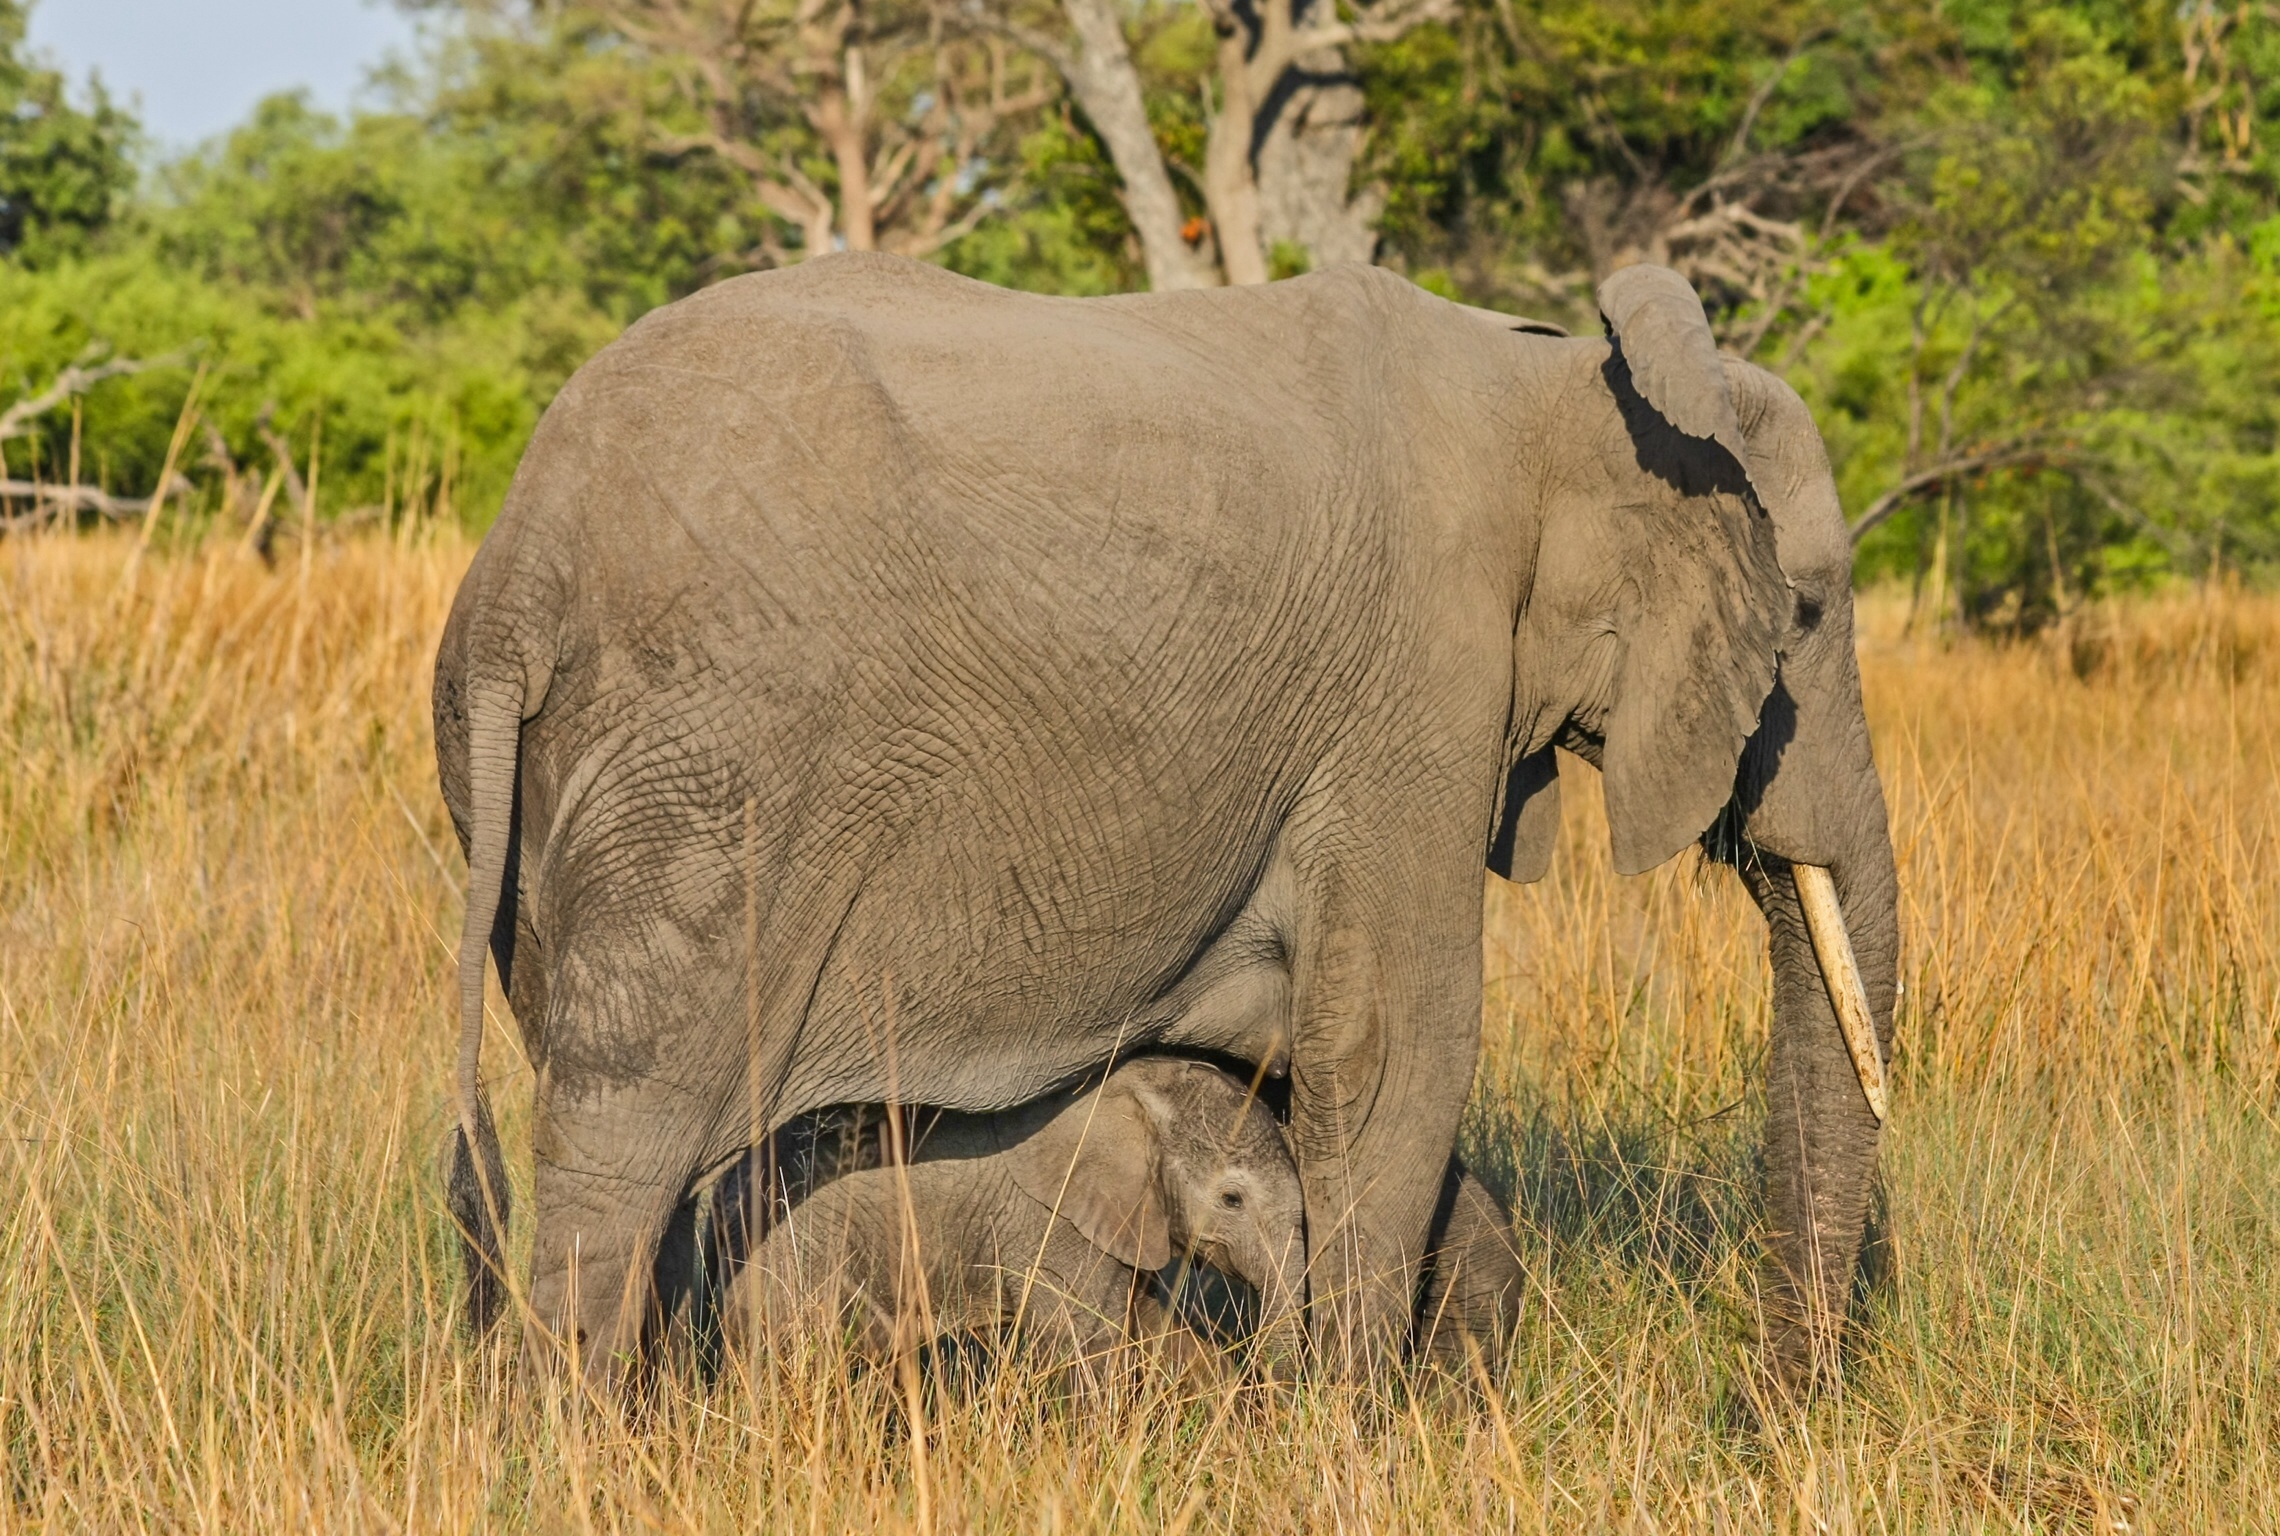
nature, prairie, adventure, wildlife, herd, pasture, grazing, africa, mammal, fauna, savanna, plain, elephant, grassland, botswana, safari, south africa, african bush elephant, indian elephant, african elephant, elephants and mammoths